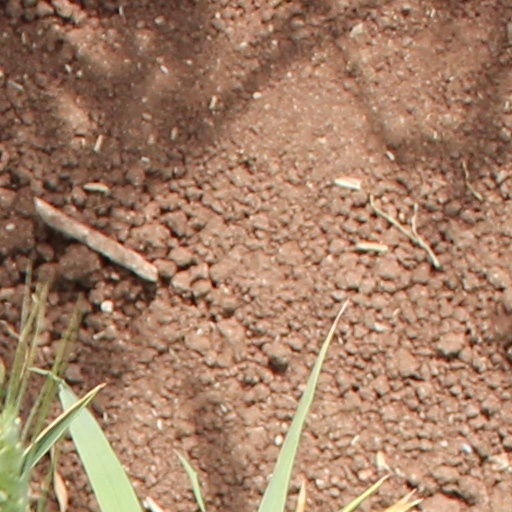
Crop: wheat